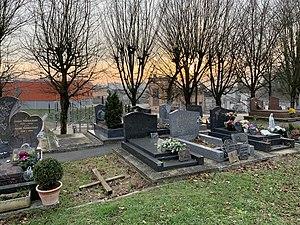
Cimetière des Prés, Clichy-sous-Bois.
Le cimetière des Prés, couramment appelé nouveau cimetière, est un cimetière se trouvant rue des Prés à Clichy-sous-Bois. C'est l'un des deux cimetières de la commune, avec le cimetière de la Colline, dit ancien cimetière.